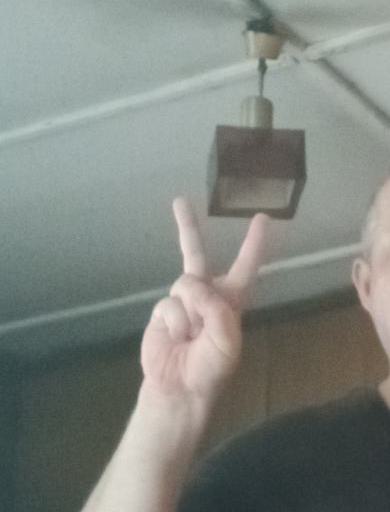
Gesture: peace